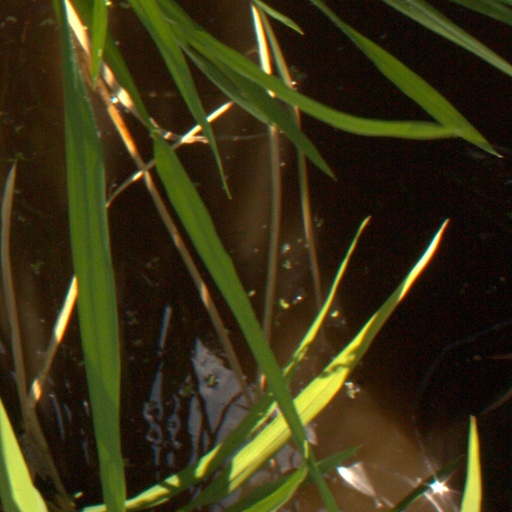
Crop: rice